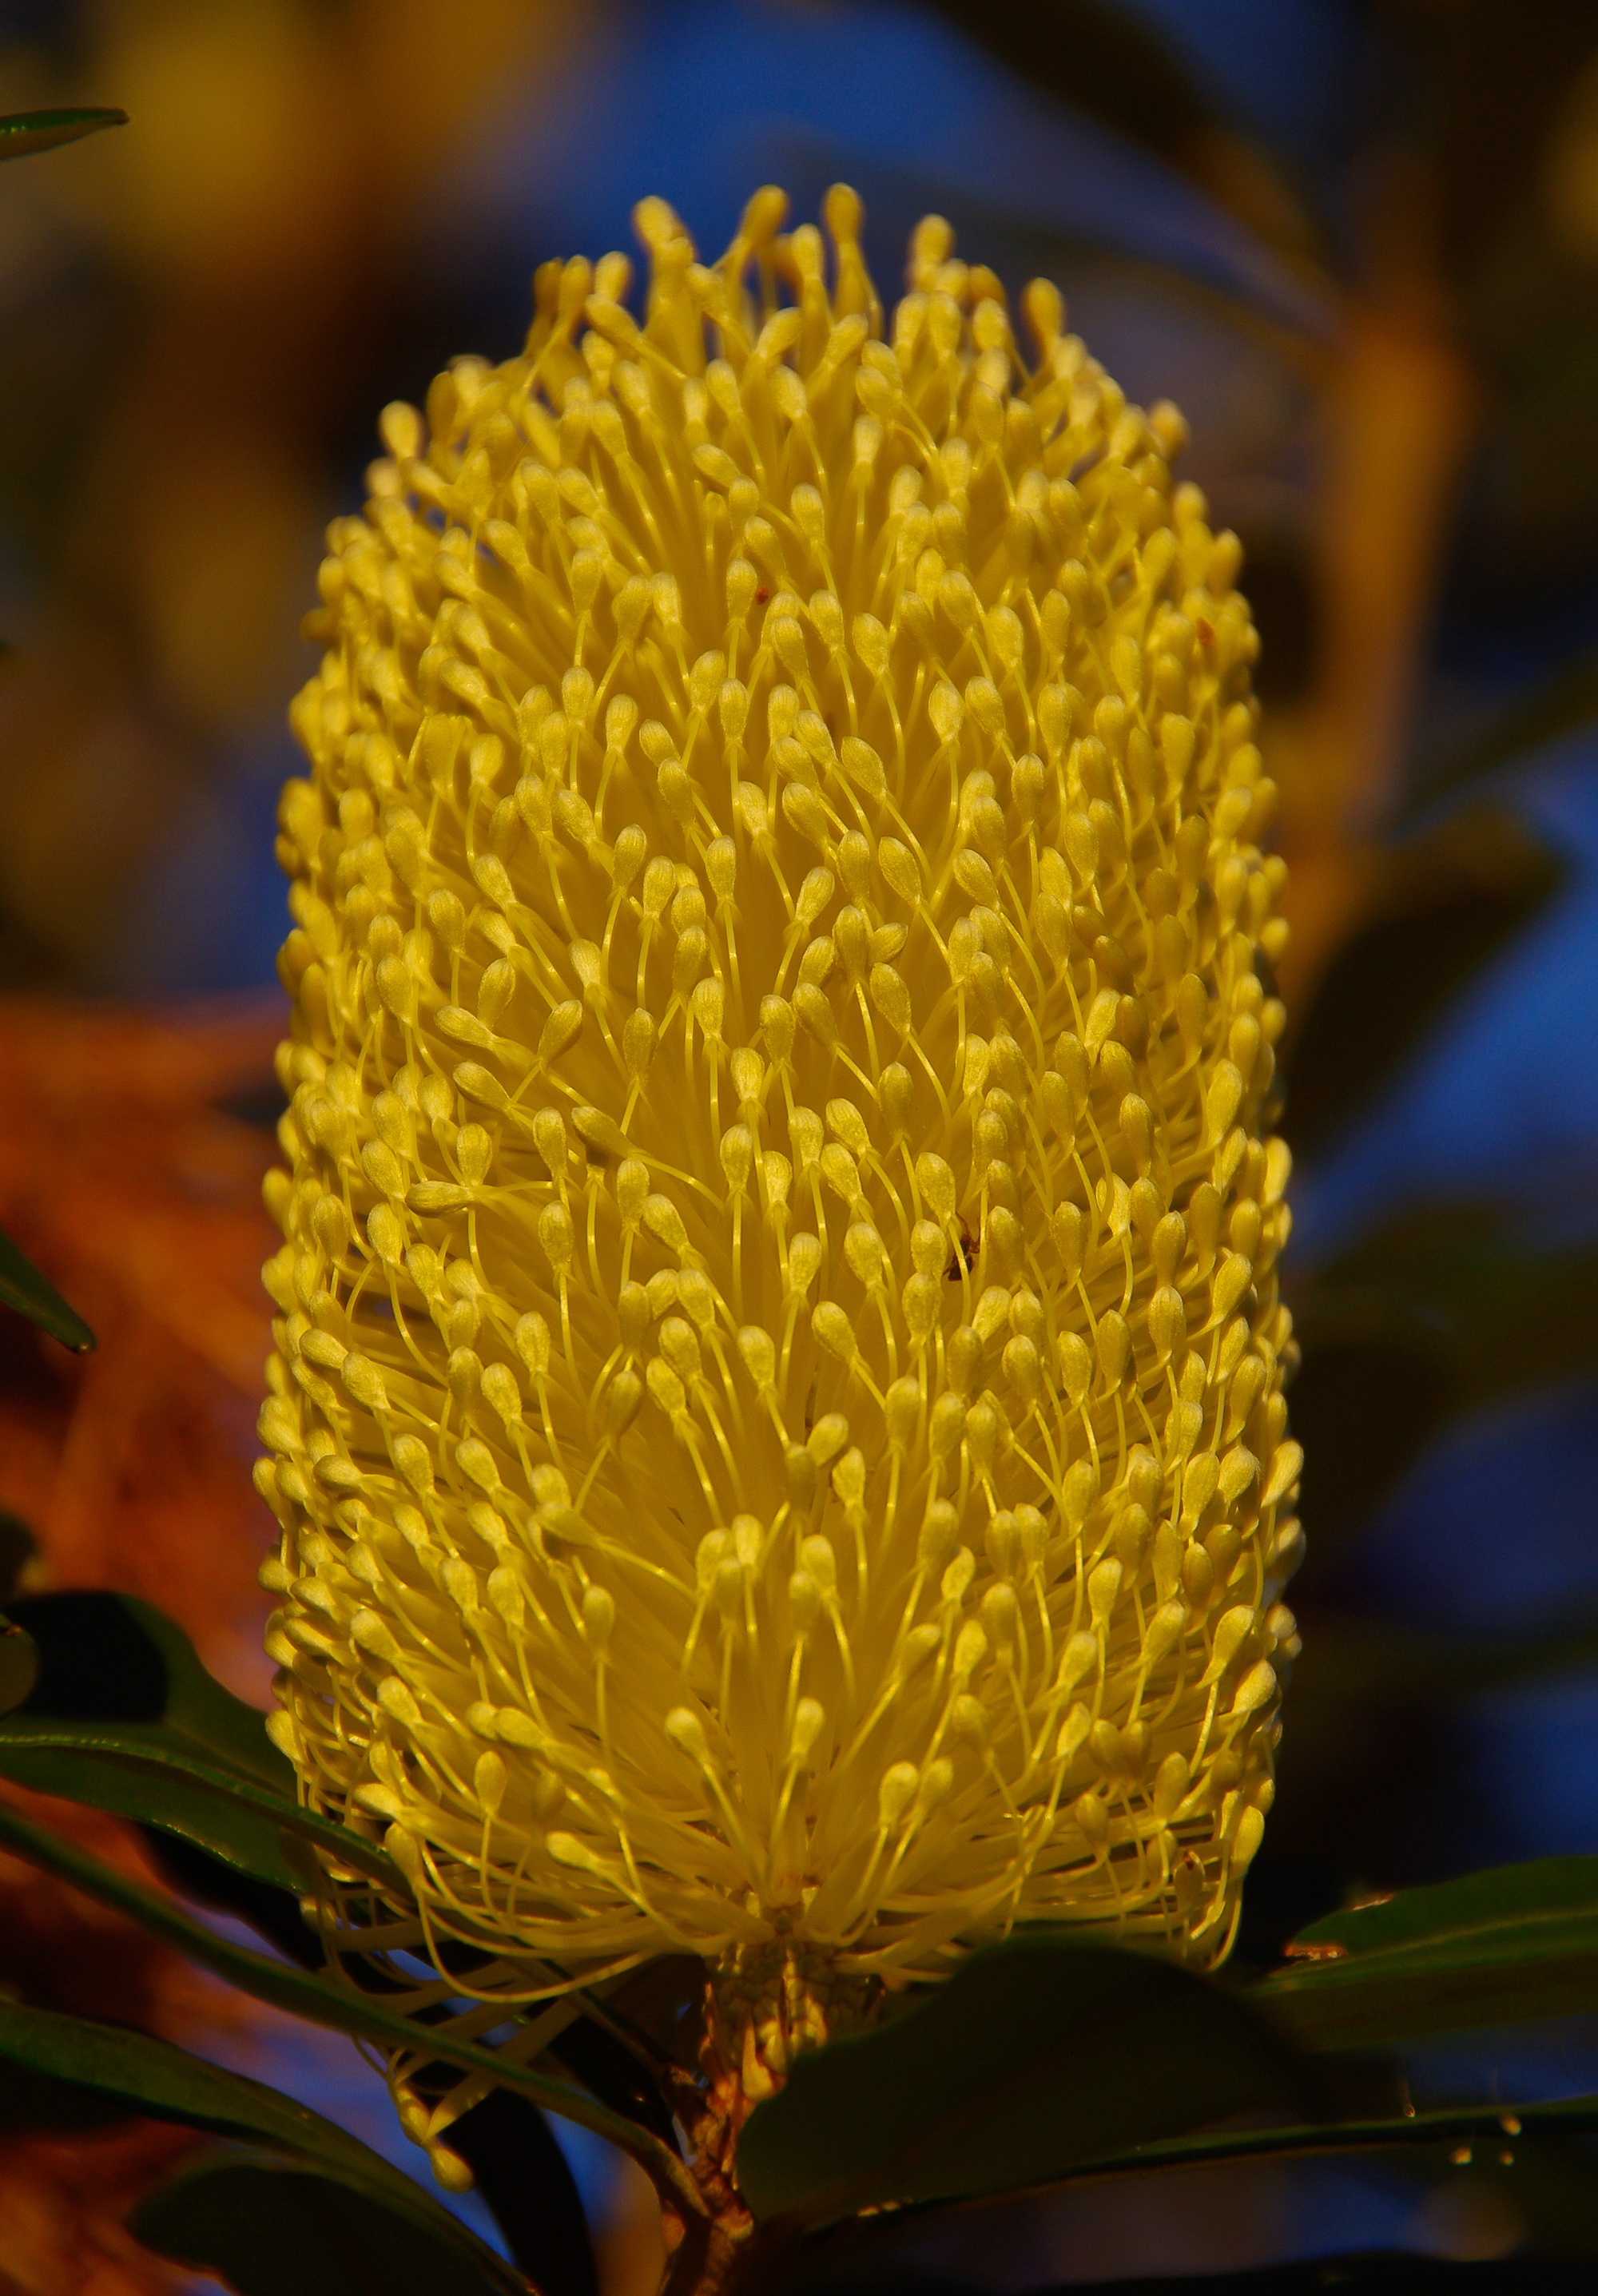
nature, blossom, plant, leaf, flower, petal, pollen, botany, yellow, flora, wildflower, flowers, close up, australia, native, nectar, banksia, macro photography, flowering plant, plant stem, land plant, chrysanths